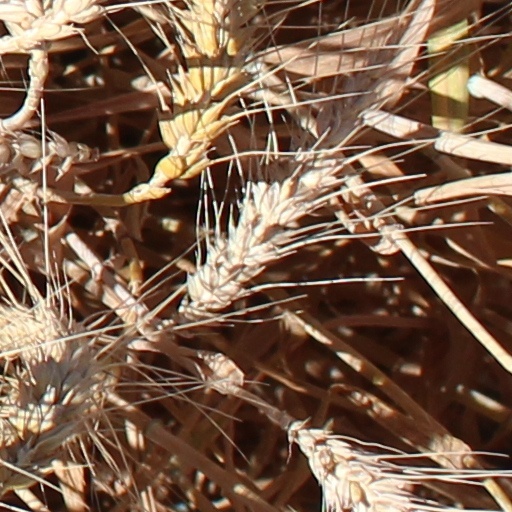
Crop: wheat